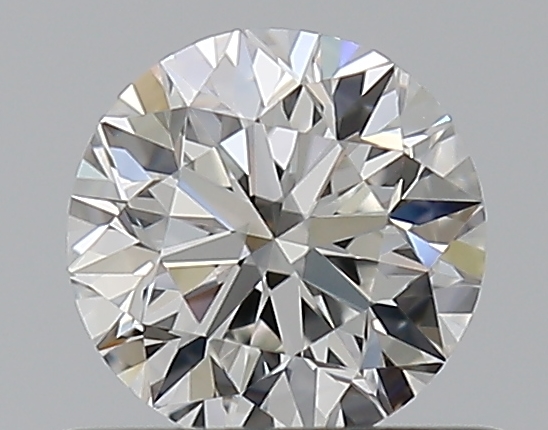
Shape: round
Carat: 0.5
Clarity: VVS2
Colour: G
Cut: VG
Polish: EX
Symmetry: VG
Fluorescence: N
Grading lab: GIA
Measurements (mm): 4.97 x 5.01 x 3.22